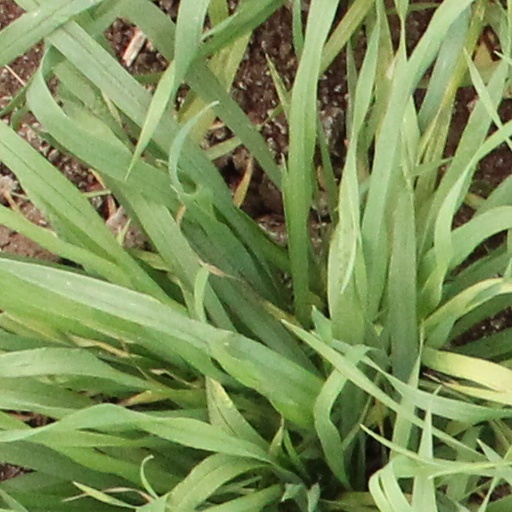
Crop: wheat